Toyota Celica

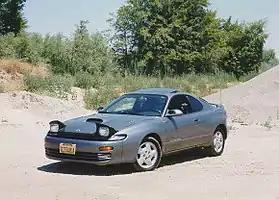
1993 Toyota Celica All-Trac Turbo (ST185, US)

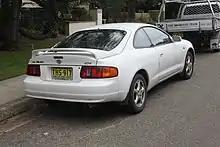
Pre-facelift Toyota Celica ZR Liftback (ST204, Australia)

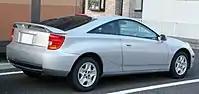
Pre-facelift Toyota Celica SS-I (ZZT230, Japan)

For the FIA WRC Group A homologation, the special rally edition of 5000 units named Celica GT-Four RC was launched in Japan in September 1991. The export models are called the Carlos Sainz (CS) Limited Edition in Europe and Singapore (in honour of the famous European World Rally Champion) or Group A Rallye in Australia.